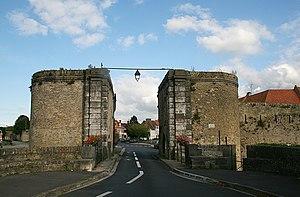
Bergues (Nord) France, la porte de Dunkerke - Fortifications du XVe siècle revues en 1679 par Sébastien Le Prestre de Vauban.
Bergues, anciennement Bergues-Saint-Winoc, est une commune française, située dans le département du Nord en région Hauts-de-France. Historiquement, la ville et ses alentours ont appartenu au comté de Flandre et relèvent de la zone linguistique flamande.